Glastonbury Festival 2004

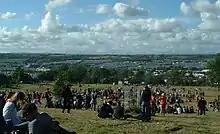
The view from the stone circle on Thursday afternoon, 2004

The festival was not hit by extreme weather, but high winds on the Wednesday delayed entry, and steady rain throughout Saturday turned some areas of the site to mud. The festival ended with Muse headlining the Pyramid Stage on Sunday, after Oasis had headlined on Friday. Franz Ferdinand and Sir Paul McCartney also performed.